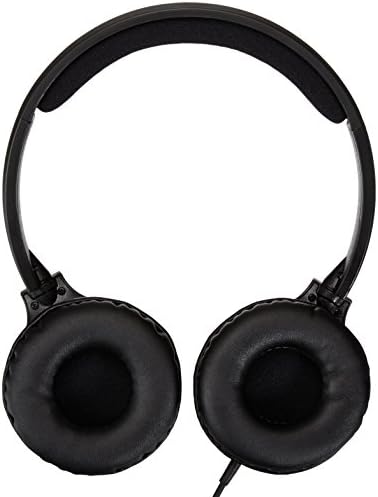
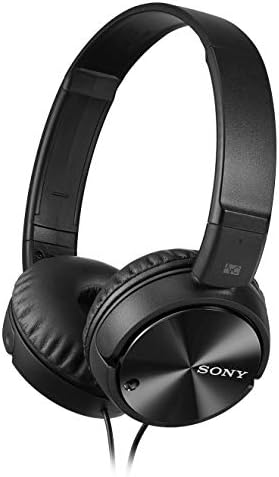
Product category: headphones
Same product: no